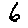
Label: 6